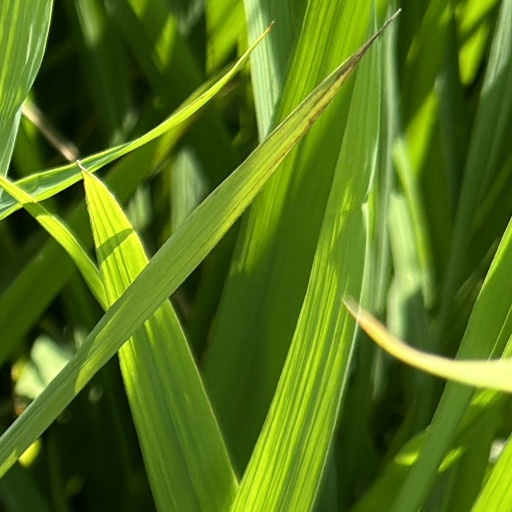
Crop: rice